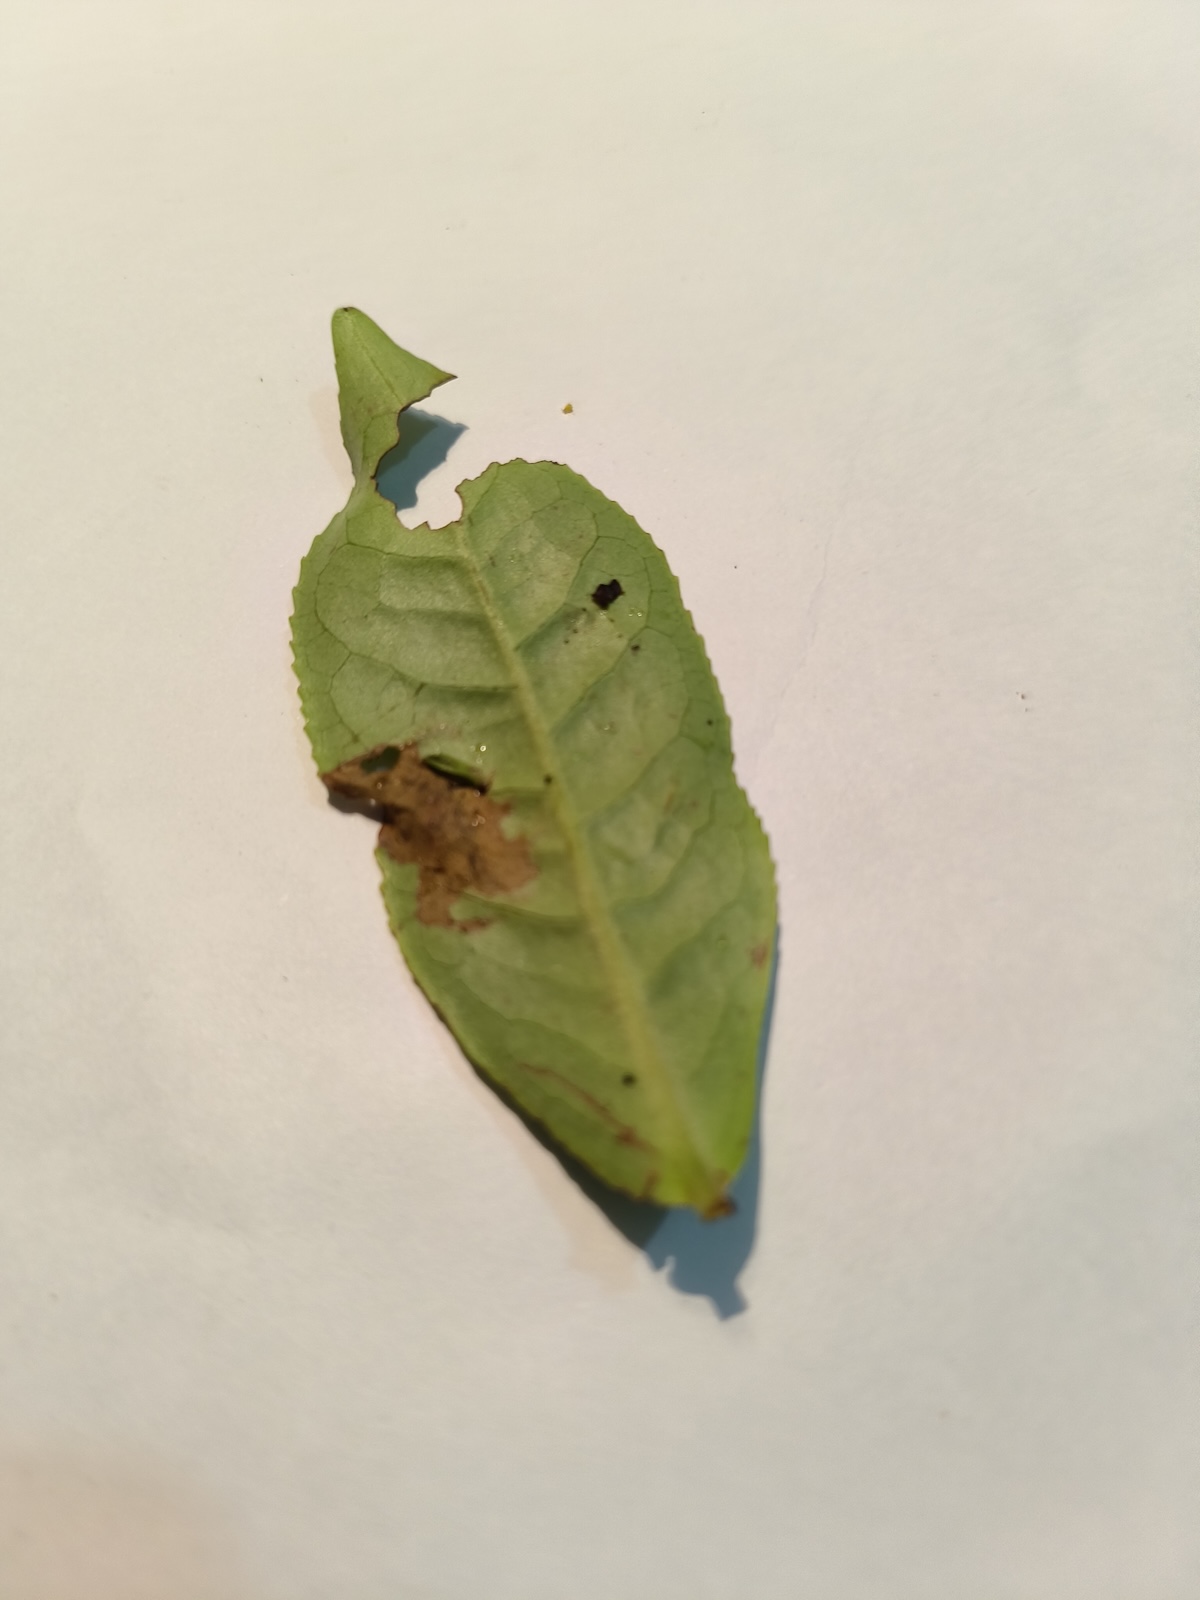
Label: Gray Blight